Kevin McAleenan

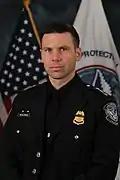
Portrait of Kevin McAleenan as Office of Field Operations Assistant Commissioner

McAleenan practiced law in the private sector from 1998 until 2001, when terrorist attacks that September motivated him to apply to work for the FBI. He was recruited to help start up the new CBP Office of Antiterrorism, eventually becoming its executive director.